Sky position (RA, Dec in degrees): 239.732, 25.967
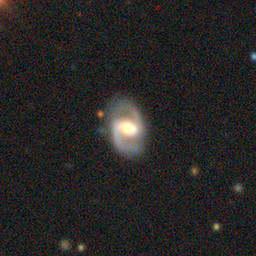
Galaxy morphology: Barred Spiral Galaxies